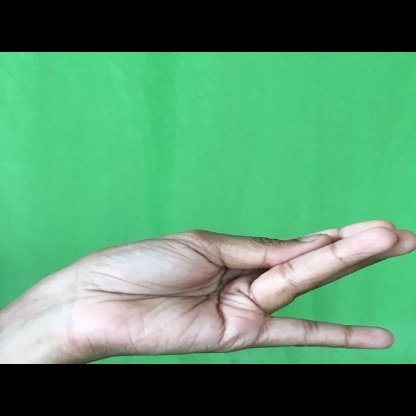
Mudra: Chaturam